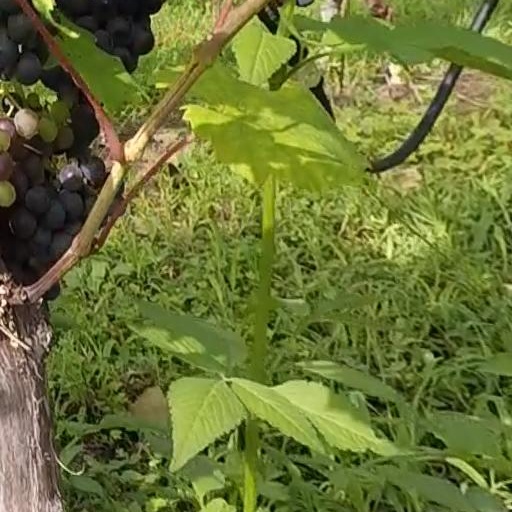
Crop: grape